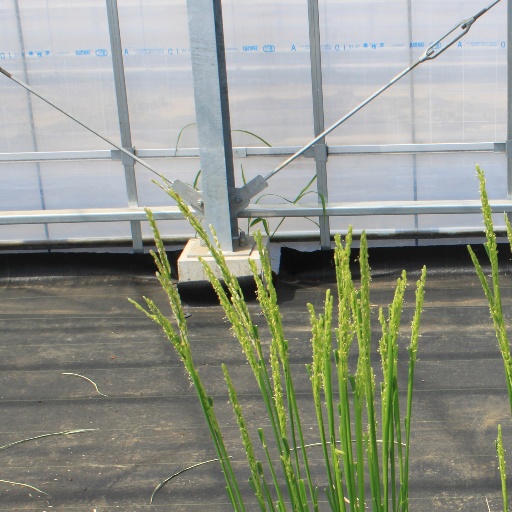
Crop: rice